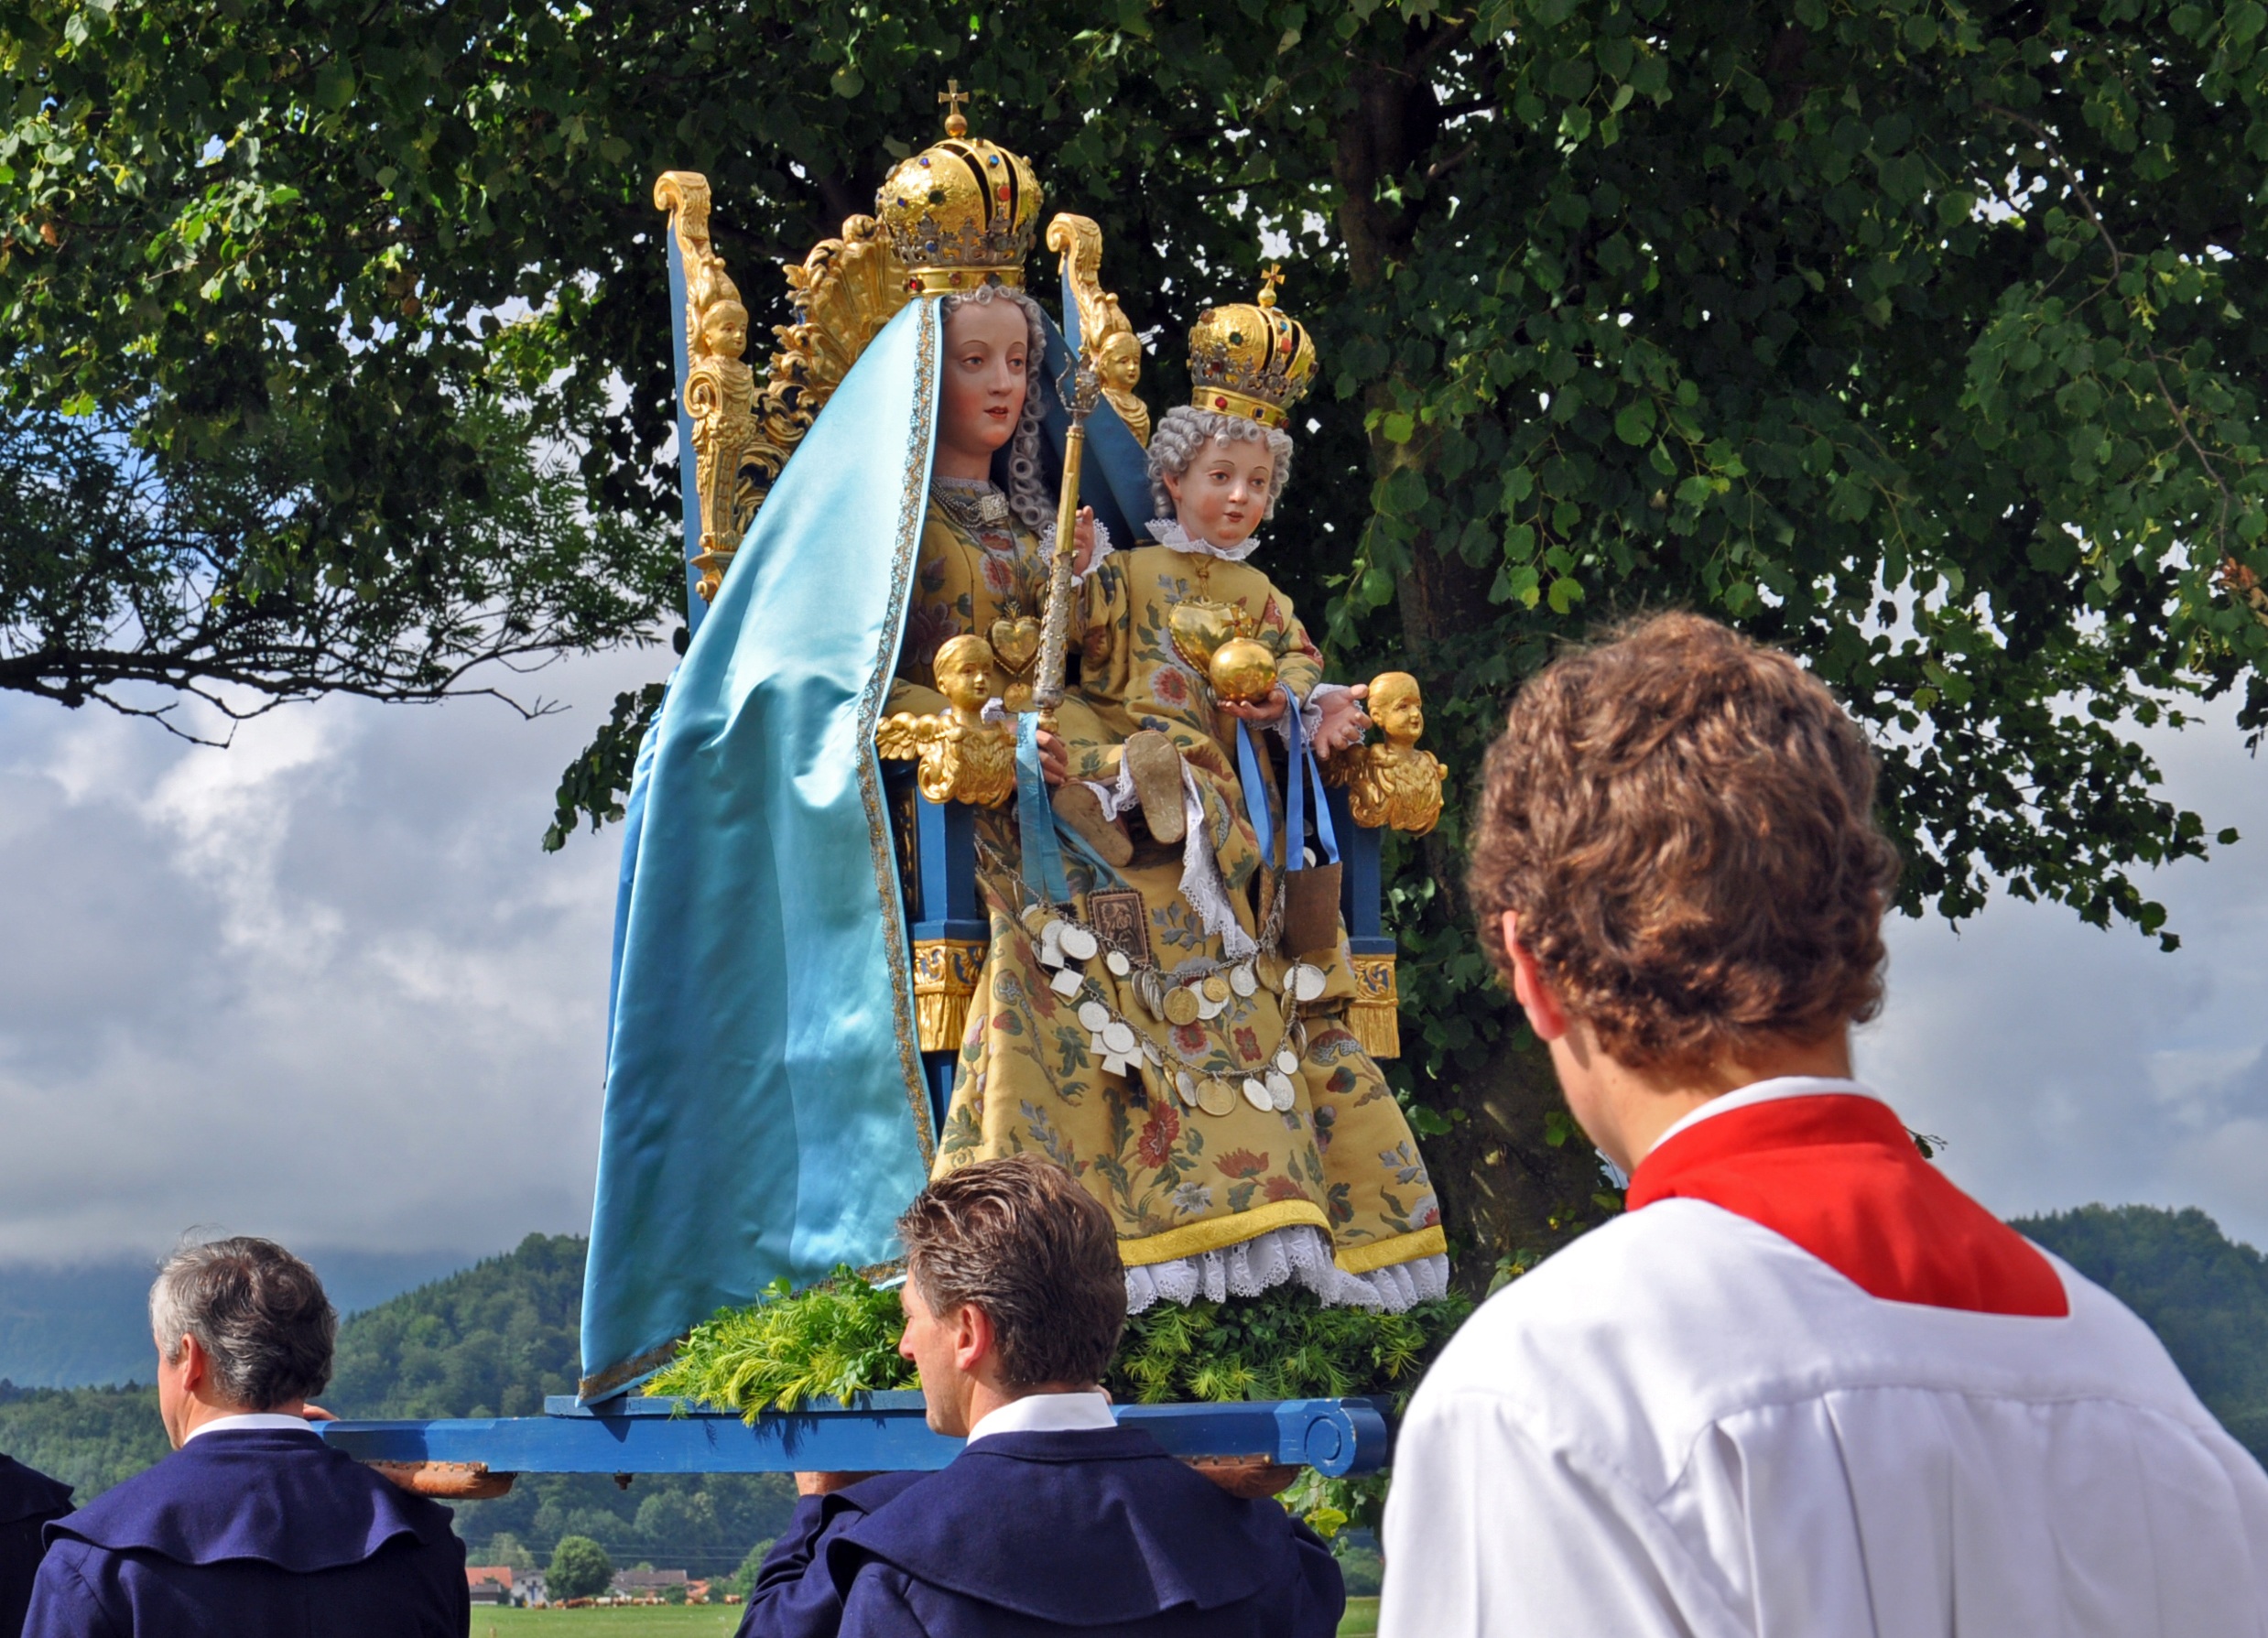
people, tourism, festival, madonna, corpus christi, observance